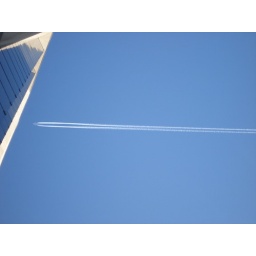
little tiny plane flying over